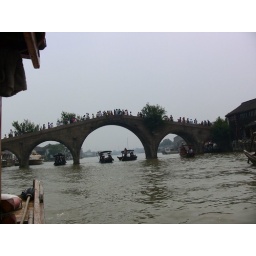
Zhujiajiao - This was the main bridge in the water town.